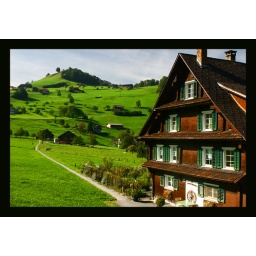
Nice old Swiss house with green hills in the background near Stans Switzerland